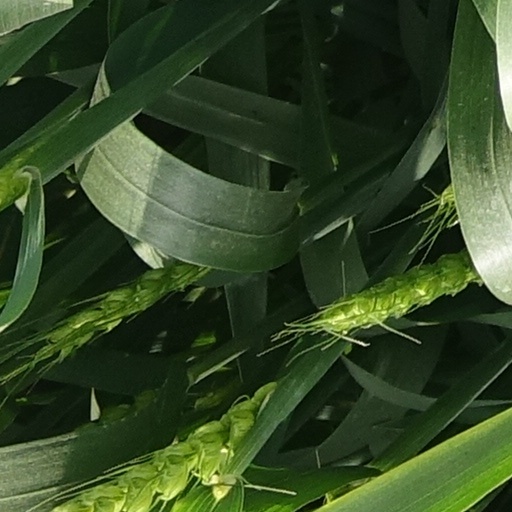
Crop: wheat